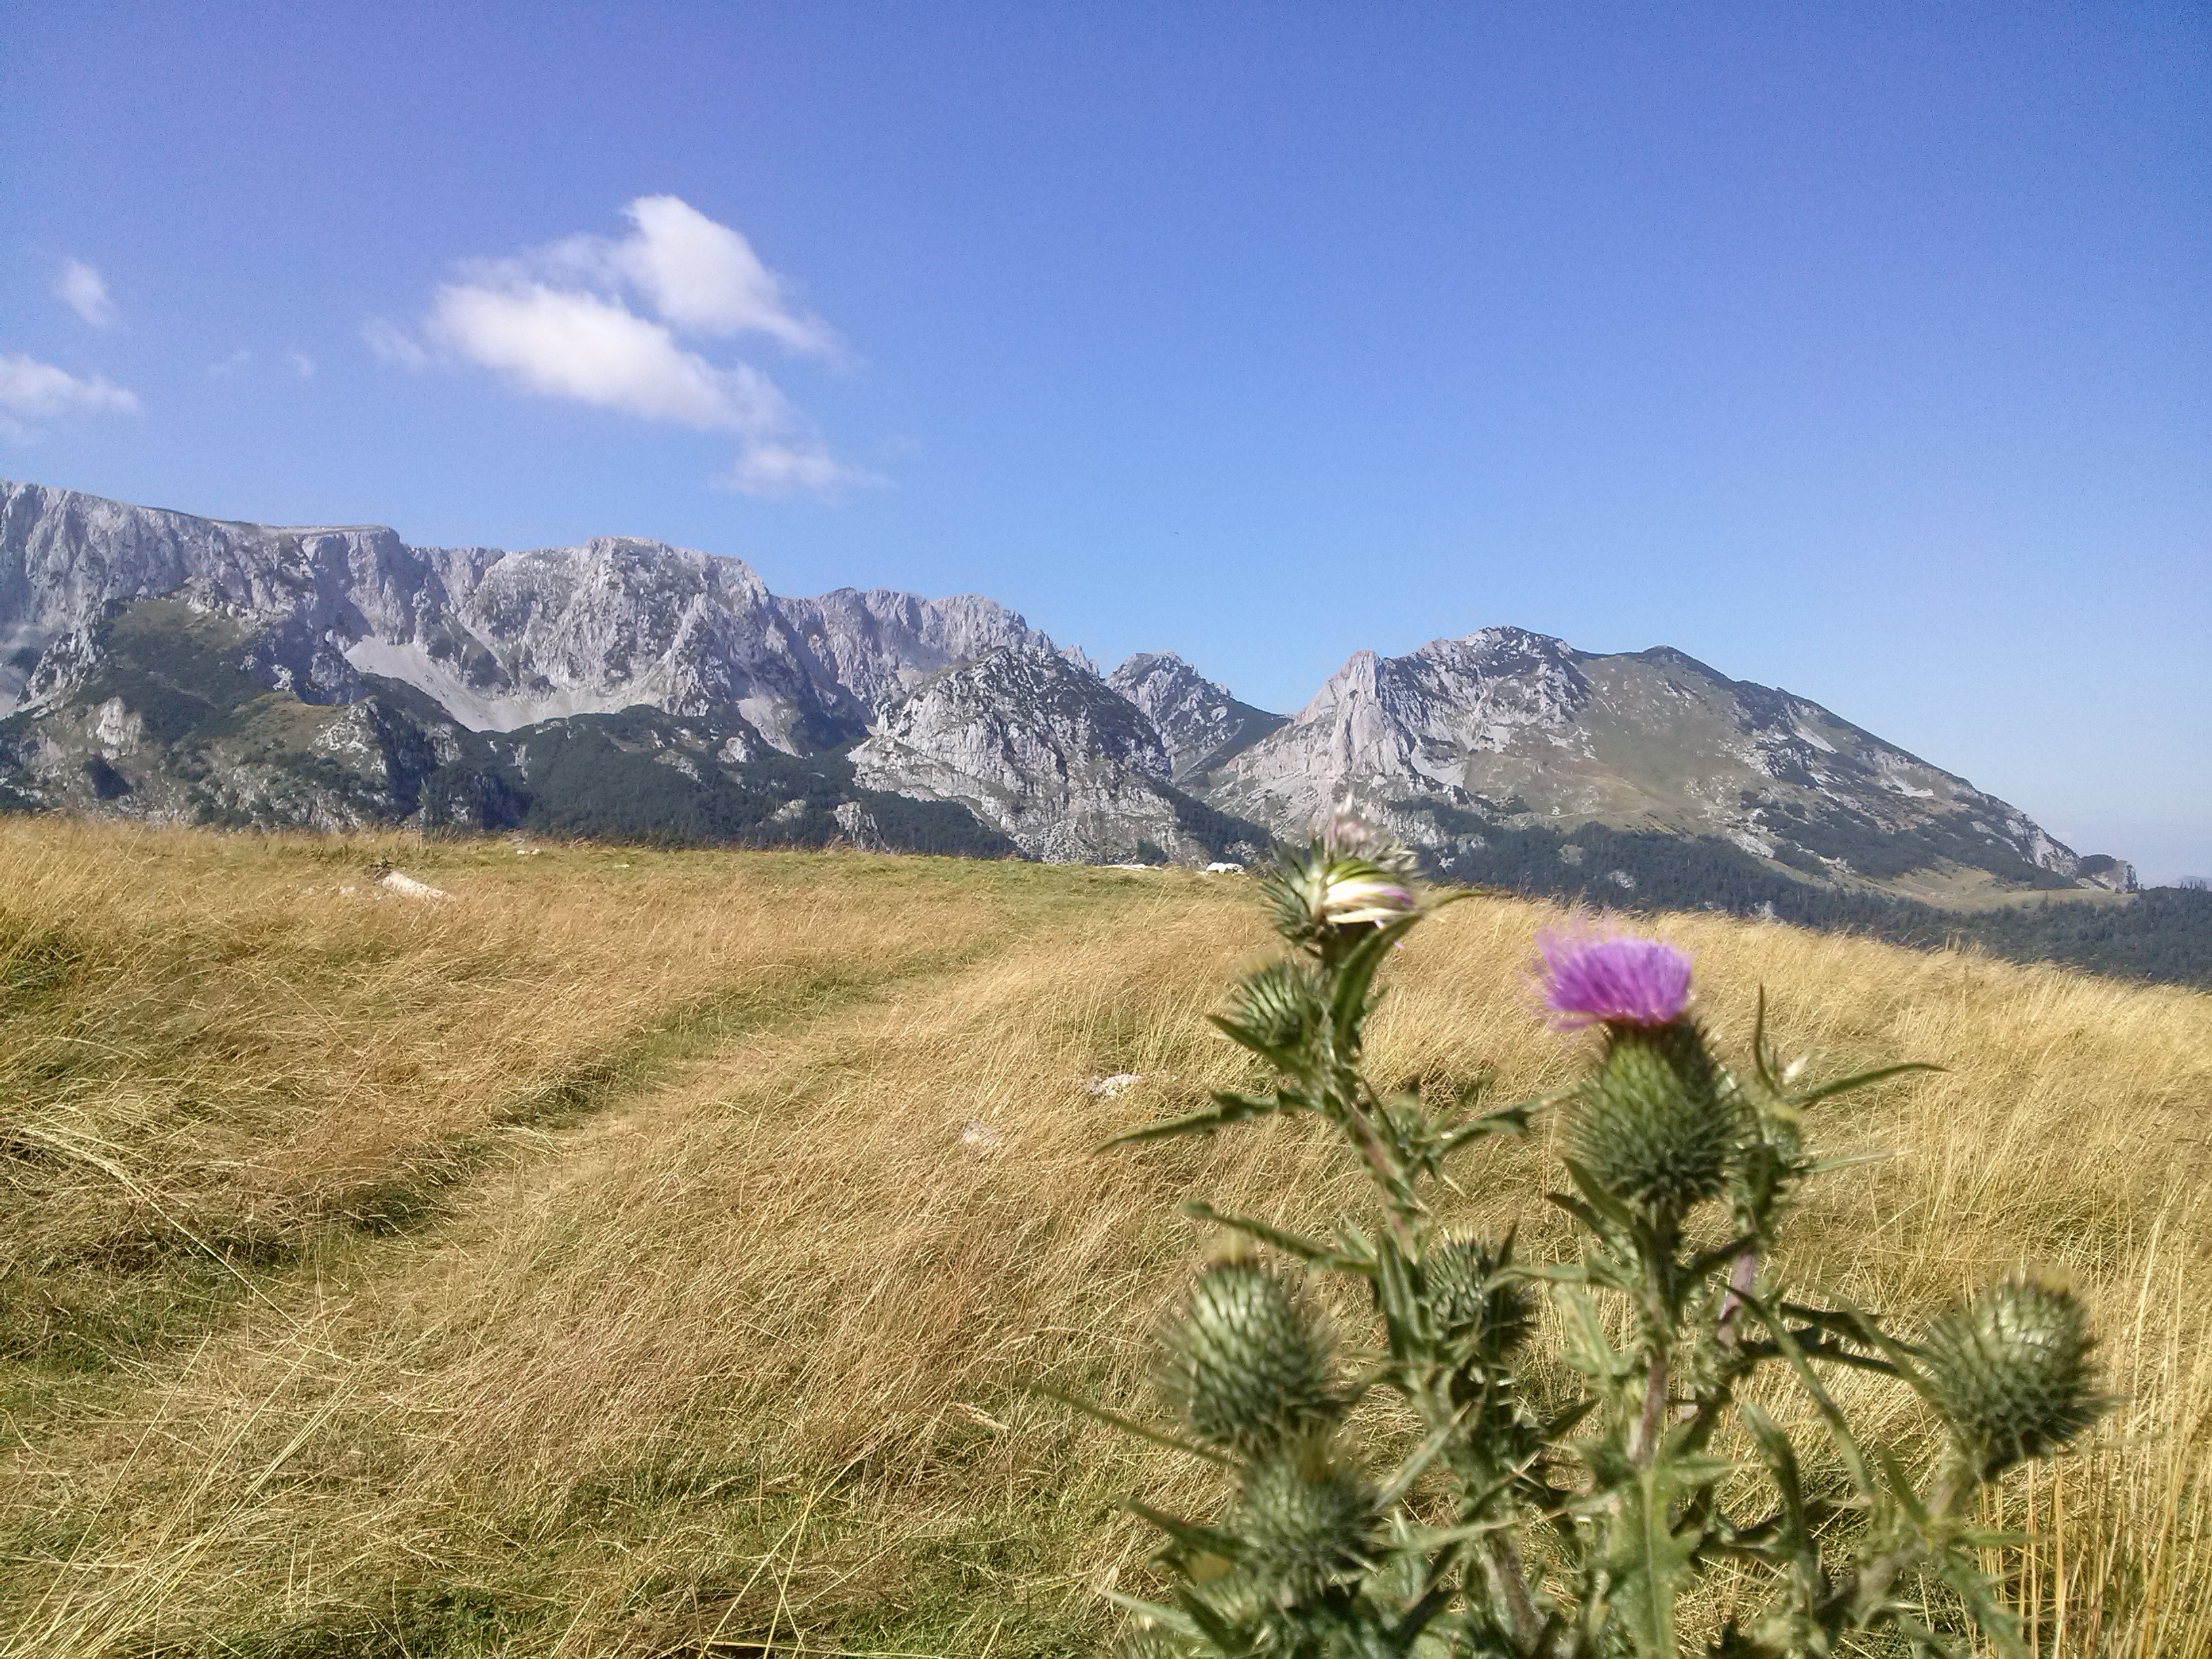
landscape, wilderness, walking, mountain, trail, field, meadow, prairie, hill, flower, adventure, valley, mountain range, ridge, plain, wildflower, grassland, plateau, fell, ecosystem, steppe, landform, geographical feature, mountainous landforms